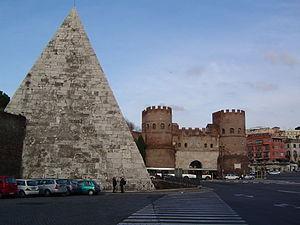
Rome /ʁɔm/ est la capitale de l'Italie. Située au centre-ouest de la péninsule italienne, près de la mer Tyrrhénienne, elle est également la capitale de la région du Latium, et fut celle de l'Empire romain durant 357 ans. En 2019, elle compte 2 844 395 habitants établis sur 1 285 km², ce qui fait d'elle la commune la plus peuplée d'Italie et la troisième plus étendue d'Europe après Moscou et Londres. Son aire urbaine recense 4 356 403 habitants en 2016. Elle présente en outre la particularité de contenir un État enclavé dans son territoire : la cité-État du Vatican, dont le pape est le souverain. C'est le seul exemple existant d'un État à l'intérieur d'une ville.